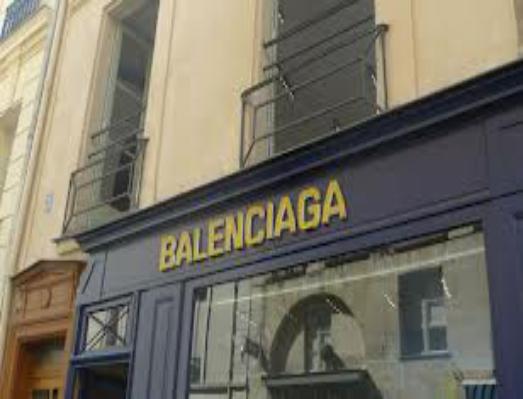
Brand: Balenciaga
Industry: Clothes